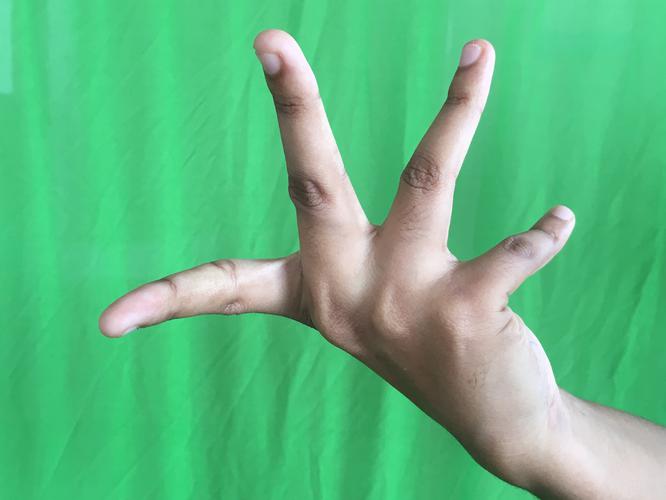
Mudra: Alapadmam
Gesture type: single_hand